Michael Ansara

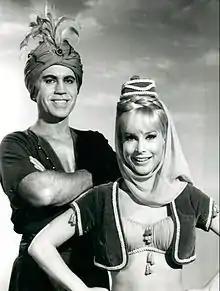
Michael Ansara with wife Barbara Eden in I Dream of Jeannie

The popularity of the Western film "Broken Arrow" starring James Stewart led to the creation of a television series of the same name in 1956. Mexican actor Ricardo Montalbán was cast in the lead role of Cochise for the pilot. However, Montalbán did not want to commit to a series, and after a screen test with 20th Century-Fox, Ansara was cast in the role. During a period of Hollywood filmmaking that displayed the American Indian as an adversary and savage, Ansara was one of the first actors to give dignity to the Native American role with his portrayal of Cochise, something that Ansara publicly stated as a reason he enjoyed the role. The role also gave Ansara wide public exposure. Although Ansara received top billing, it was his portrayal of Cochise that he blamed for his later typecasting in Native American roles.